Kurt Loder

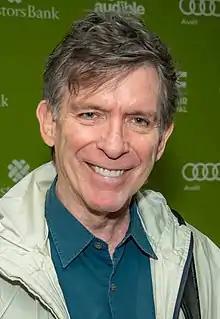
Loder at the 2015 Montclair Film Festival

Kurt Loder (born May 5, 1945) is an American entertainment critic, author, columnist and television personality. He served in the 1980s as editor at "Rolling Stone", during a tenure that "Reason" later called "legendary". He has contributed to articles in "Reason", "Esquire", "Details", "New York", and "Time". He has also made cameos on several films and television series. He is best known for his role at "MTV News" beginning in the 1980s and for appearing in other MTV-related television specials. He has hosted the SiriusXM radio show "True Stories" since 2016.